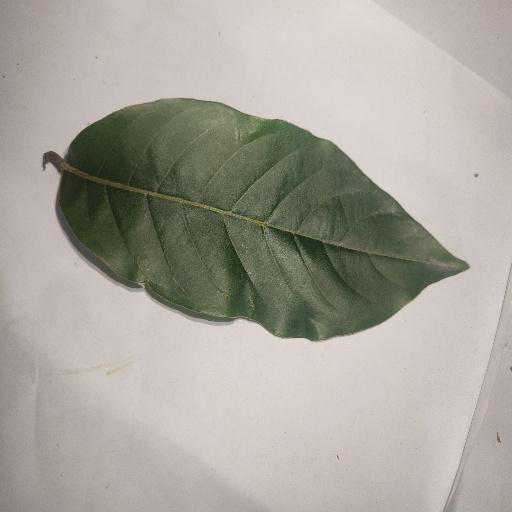
Species: HariTaki
Leaf condition: Healthy Leaf